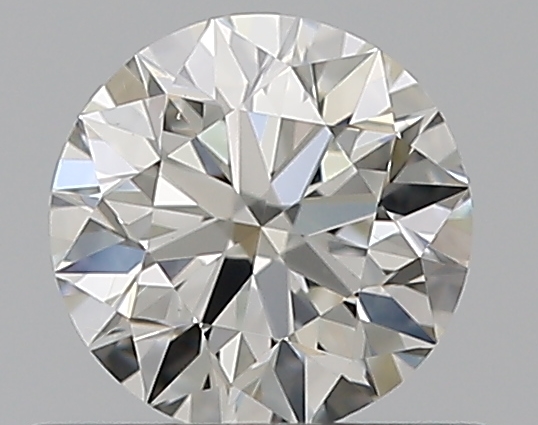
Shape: round
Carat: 0.5
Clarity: VS2
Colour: I
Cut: EX
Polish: EX
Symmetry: EX
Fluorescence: N
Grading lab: GIA
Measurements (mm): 5.04 x 5.08 x 3.17